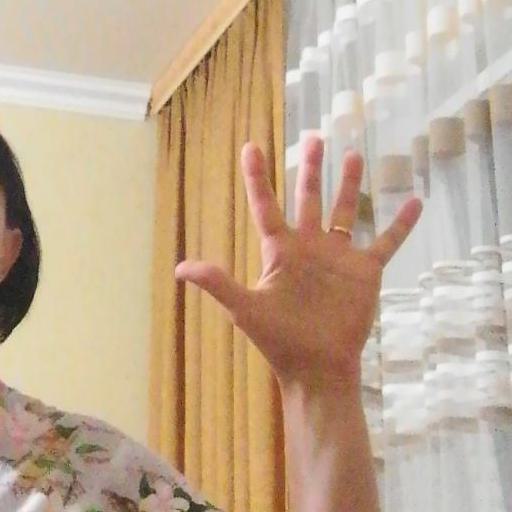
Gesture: palm